John Wood (diplomat)

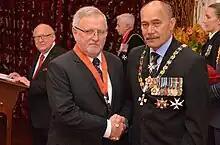
Wood (left) is congratulated by the governor-general, Sir Jerry Mateparae, after his investiture as a Companion of the New Zealand Order of Merit at Government House, Wellington, on 8 September 2015

In 2009, Treaty of Waitangi Negotiations Minister Chris Finlayson appointed him the Crown's lead negotiator in talks with Whanganui iwi. In the 2015 Queen's Birthday Honours, Wood was appointed a Companion of the New Zealand Order of Merit, for services to tertiary education and Māori.